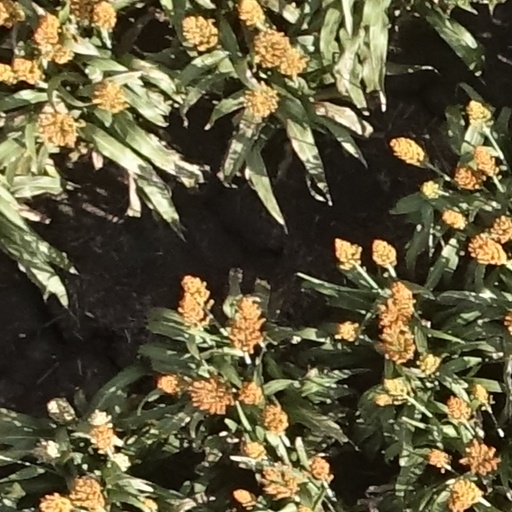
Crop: sorghum